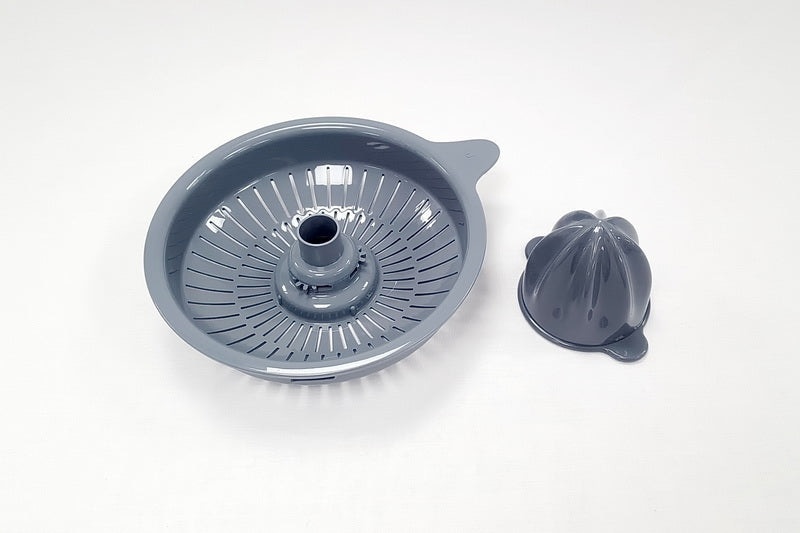
Kenwood Food Processor Juicer Citrus Press - KW716803
Leadtime: 5-10 days Suits: FDP64 0W22010025 FDP642BK Multipro AU, NZ KENWOOD 0W22010034 FDP645SI Multipro INT KENWOOD 0W22010041 FDP646SI Multipro AU, NZ KENWOOD
Brand: Kenwood
Category: Home & Garden > Kitchen & Dining > Kitchen Appliance Accessories > Food Processor Accessories > Fruit Press Attachments